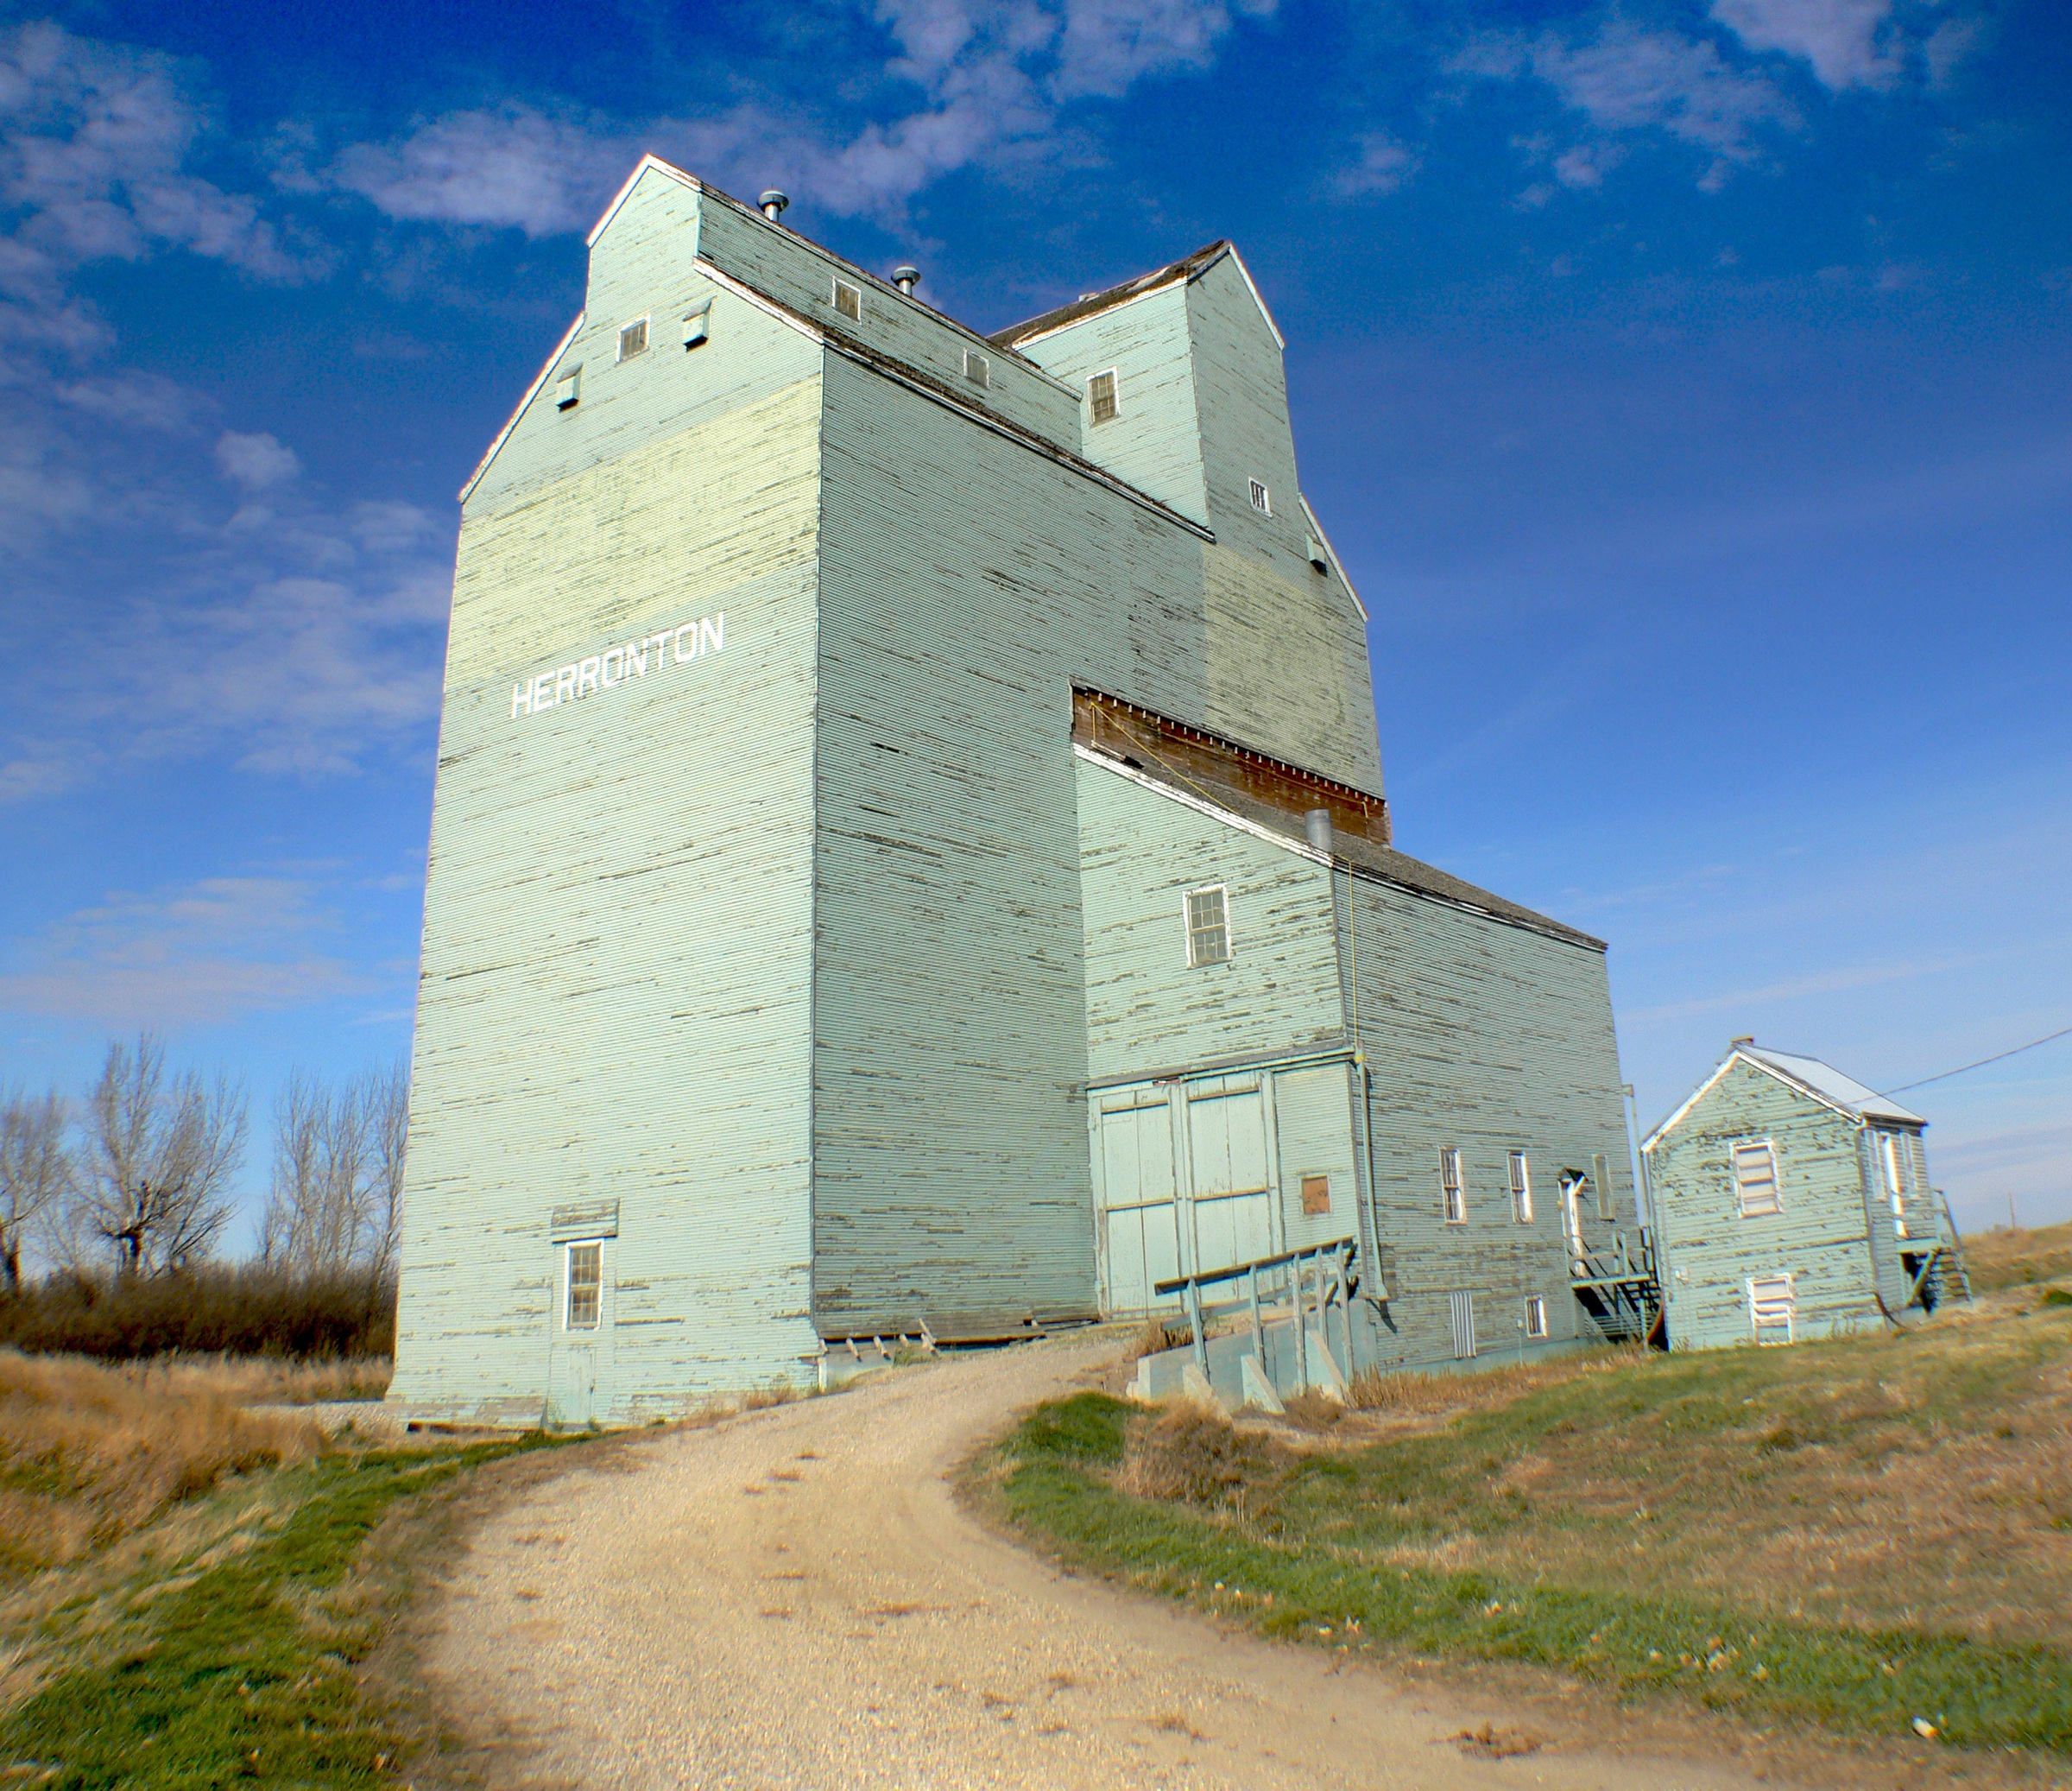
building, chateau, tower, church, chapel, fortification, place of worship, canada, ruins, silos, lumixfz30, bridgecamera, alberta, sages, grainelevators, rural area